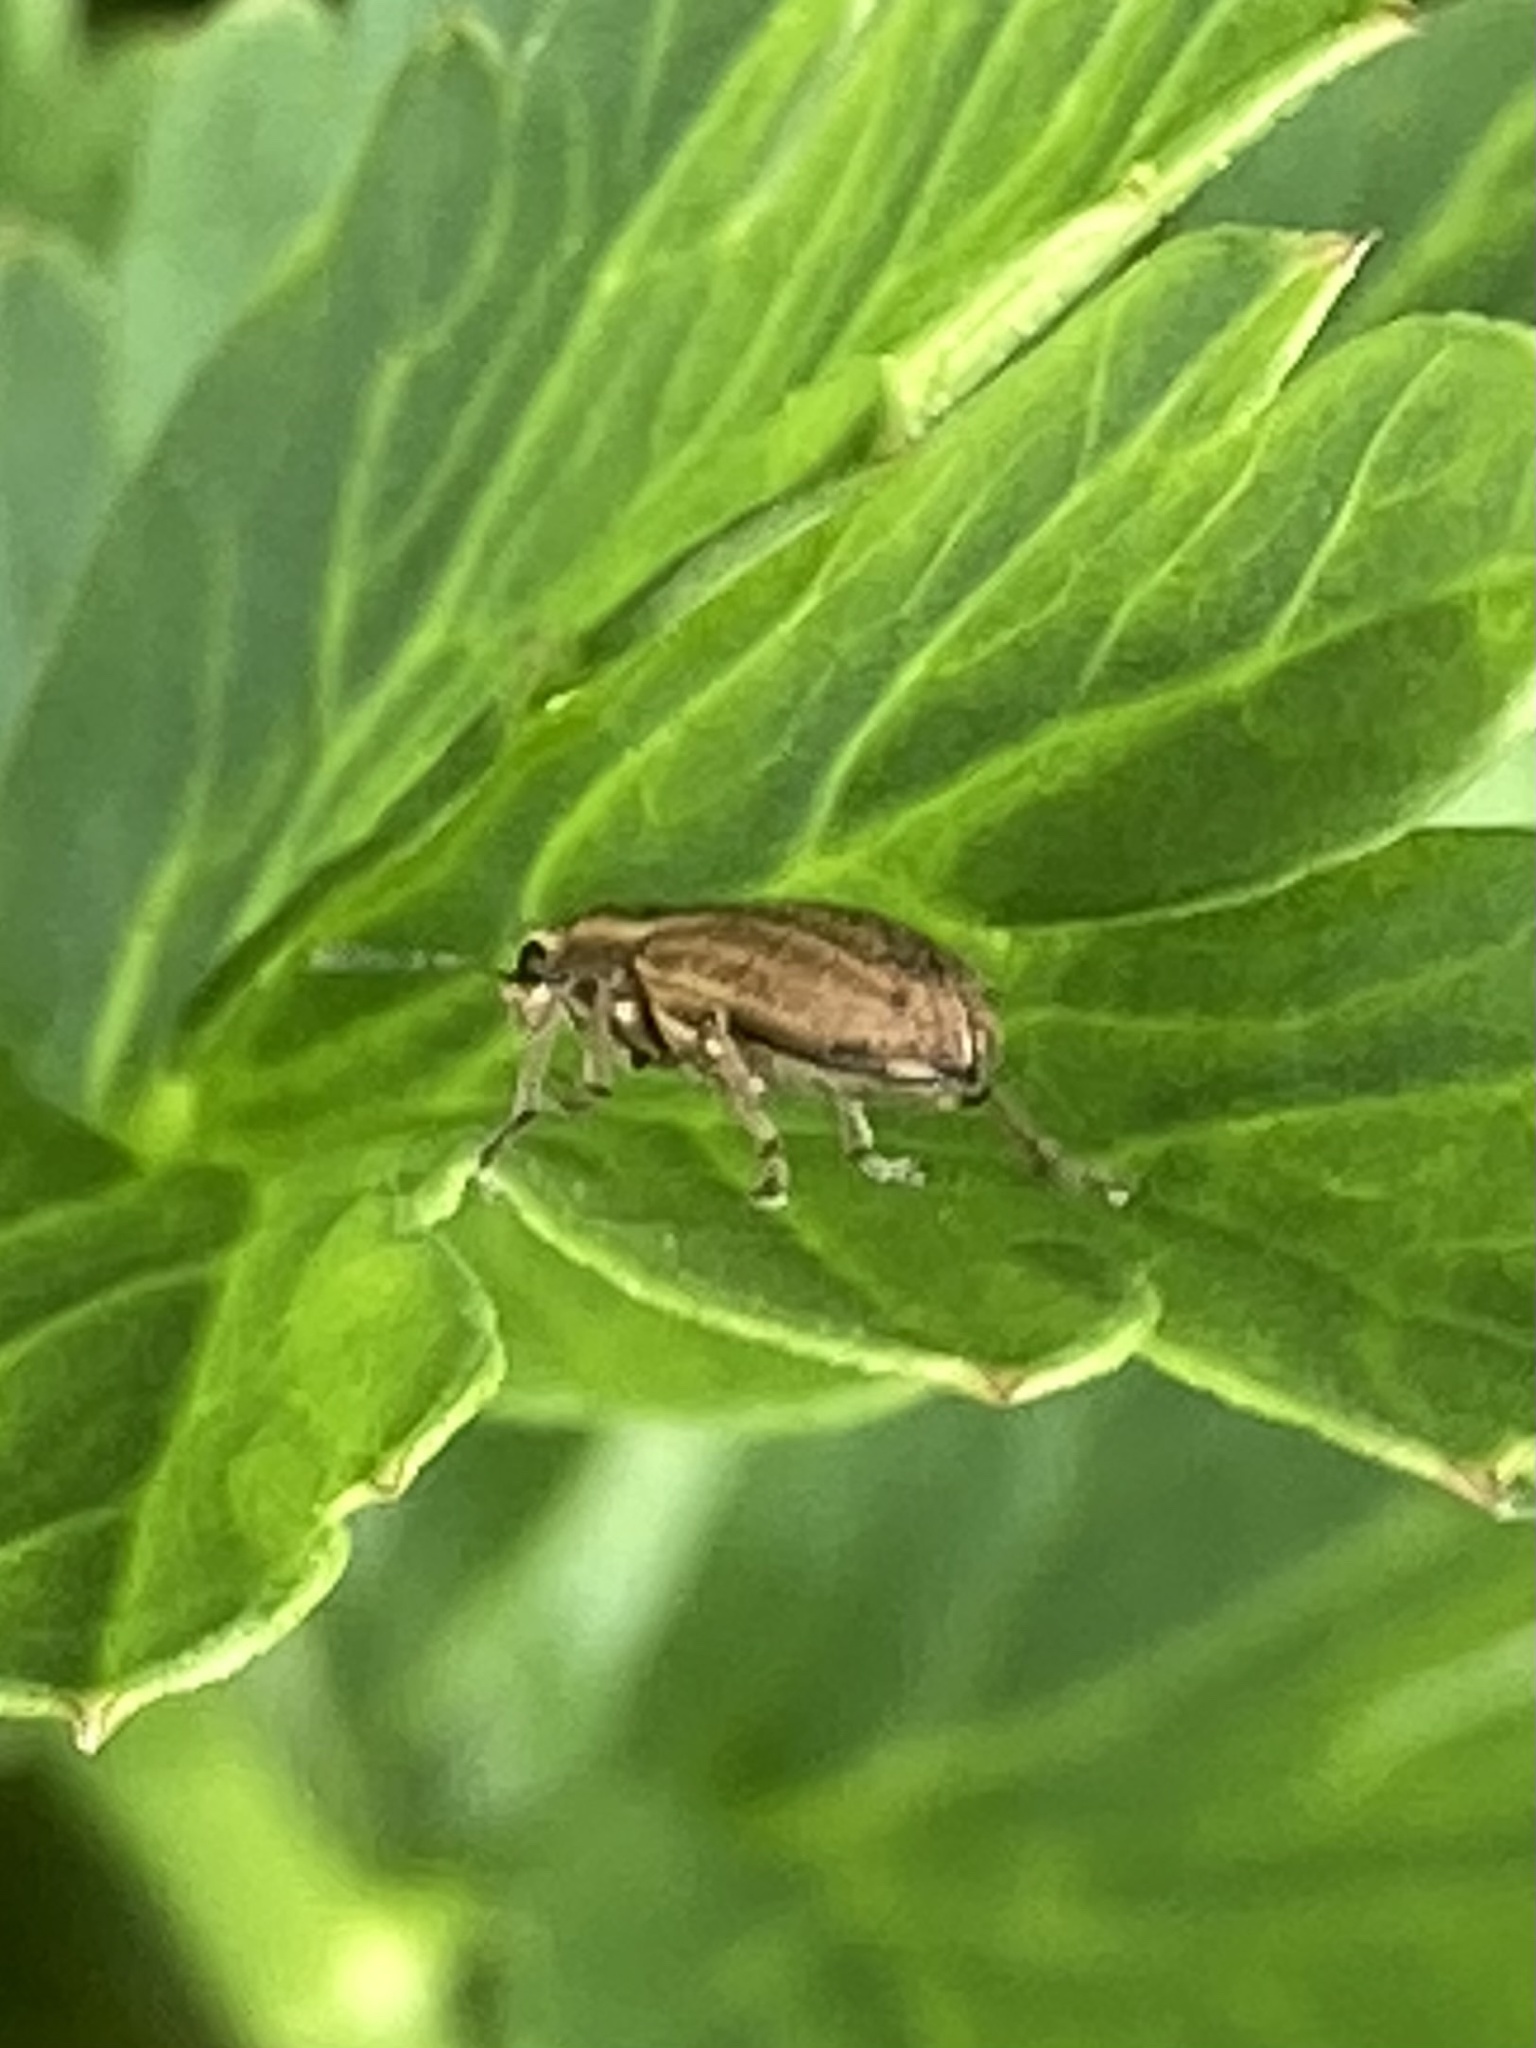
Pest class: pea_leaf_weevil